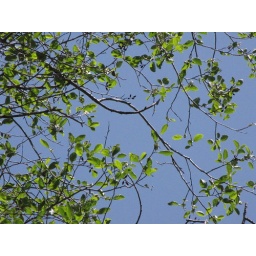
Laying in the woods at our ranch, looking up at the blue sky through the trees.